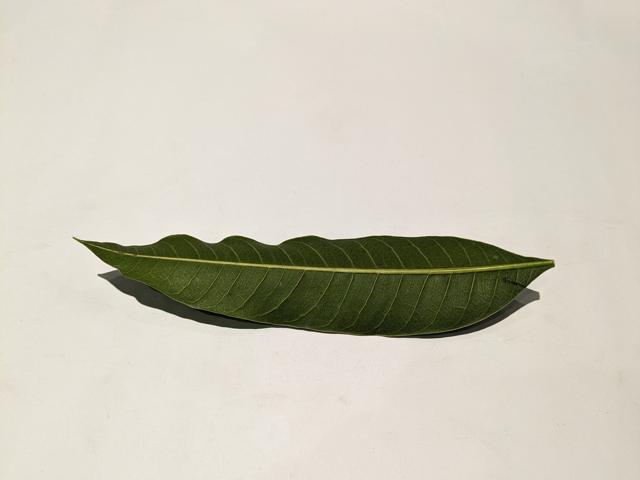
Mango leaf variety: Amrapali